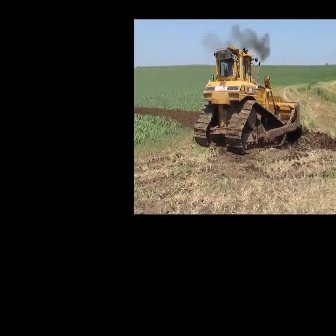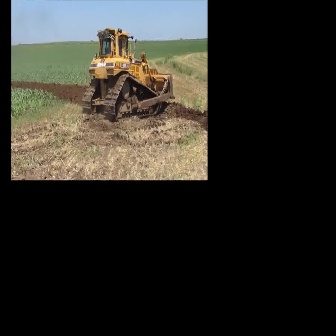
  Please identify the target specified by the bounding box [193,45,302,155] in the first image and locate it in the second image. Return the coordinates in [x_min,y_min,x_max,y_max] format.
Answer: [80,26,175,121]